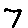
Label: 7